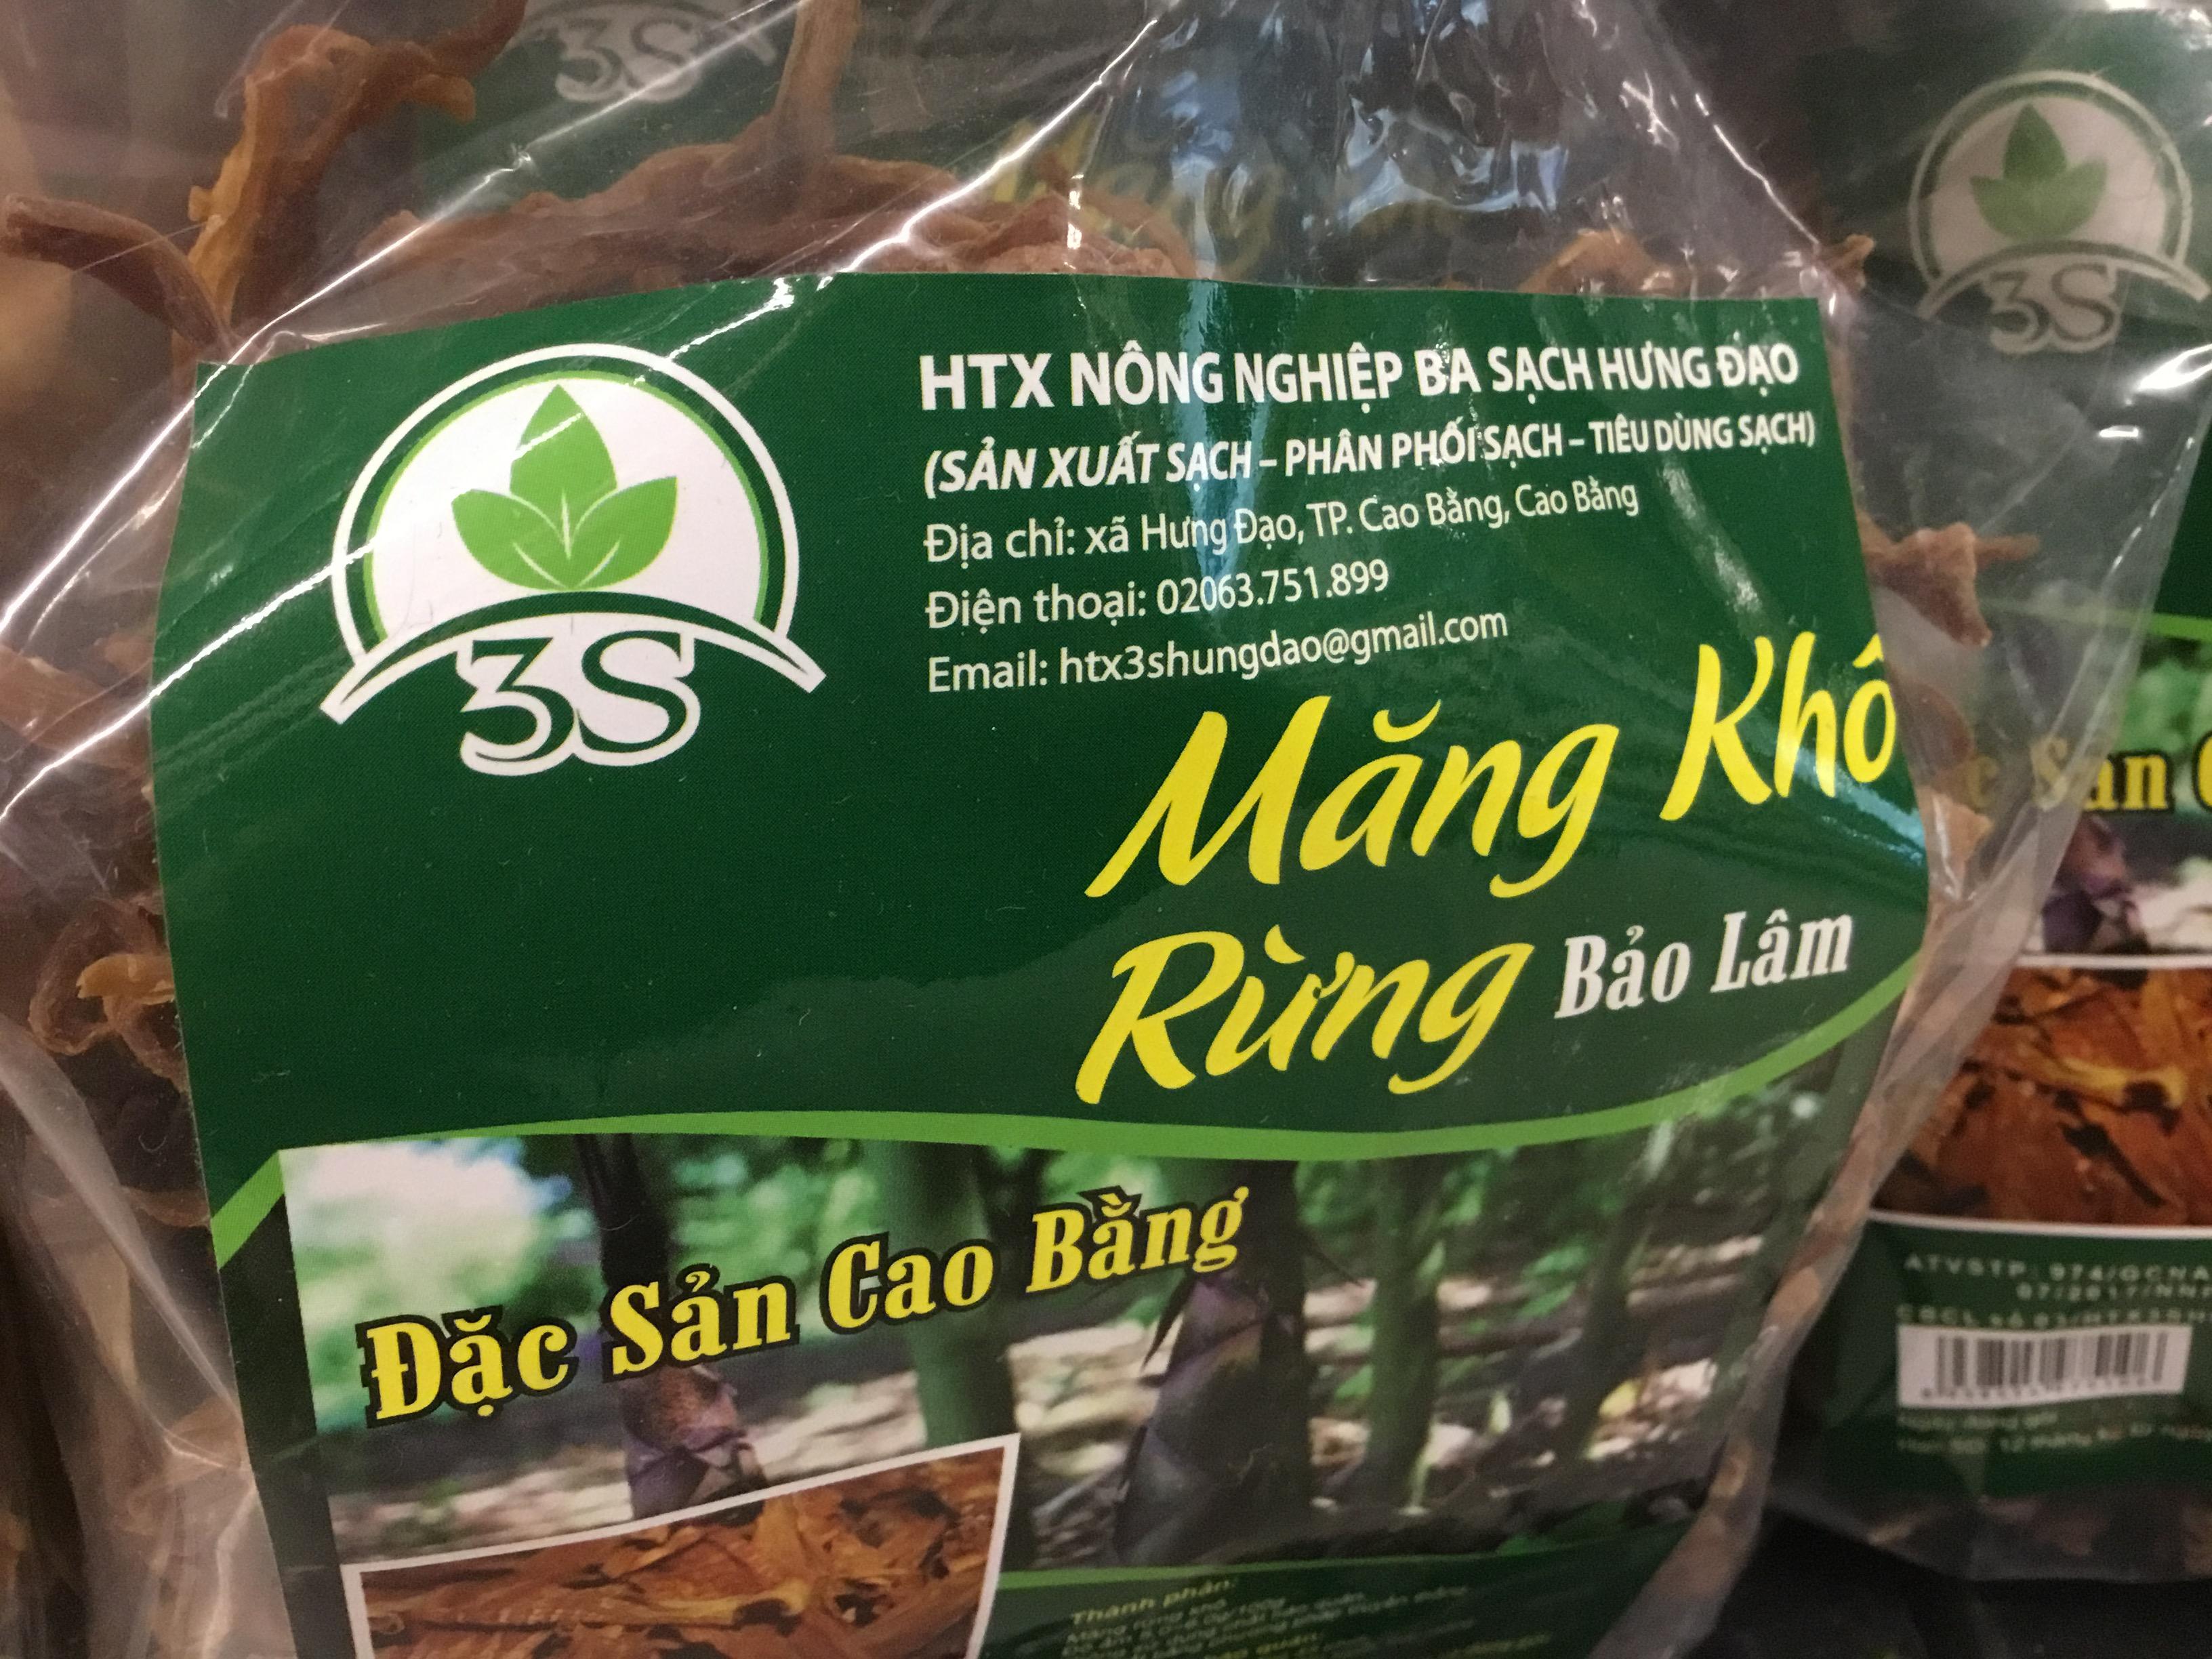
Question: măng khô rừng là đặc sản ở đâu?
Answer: đặc sản cao bằng